Witthaya Laohakul

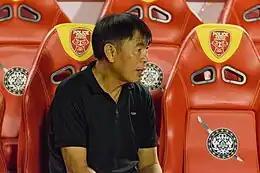
Laohakul in 2018

Witthaya Laohakul or Witthaya Hloagune previously nicknamed ""Heng"" (Lucky) (born 1 February 1954) is a Thai football manager and former player. He was the technical director of Thai football during 2016 to 2018. He is the first Thai footballer who played for a European club at the German Bundesliga side Hertha BSC.